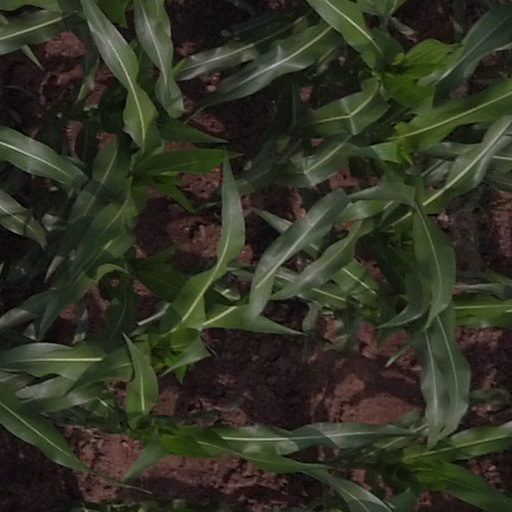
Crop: maize; corn